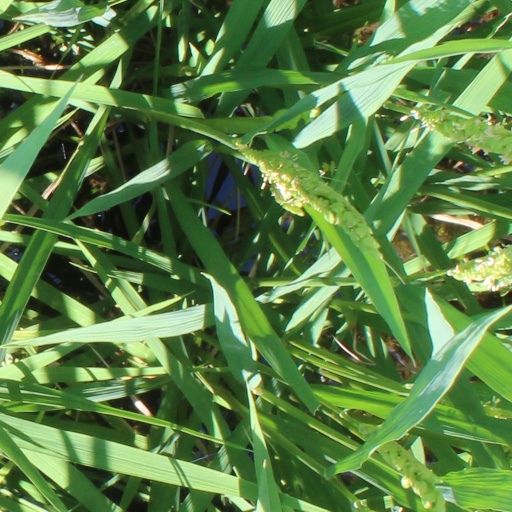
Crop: rice